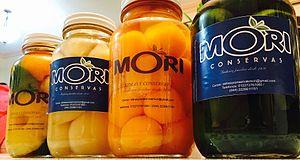
Huejotzingo est une ville de l'état de Puebla, située au pied des contreforts de la Sierra Nevada. Son nom vient de Nahuatl et signifie "lieu de petits saules", car la région était autrefois couverte par les saules des marais. Huejotzingo qui compte 23 826 habitants, est la capitale de la "Municipalité de Huejotzingo". Elle s'est érigée autour d'un monastère franciscain érigé entre 1525 et 1529. Le territoire de la "municipalité" couvre de la région métropolitaine de Puebla, de Juan C. Bonilla et Tlaltenango qui sont repartis en quatre quartiers dans la vallée de Cholula.